Observatory Park, Sydney

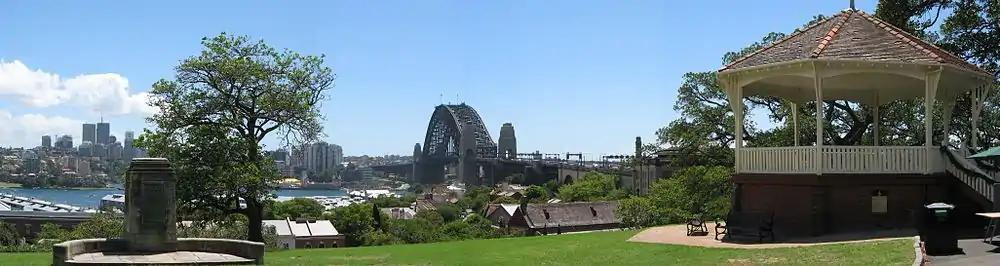
View from the Rotunda in Observatory Park

The Rotunda was built in 1912. The Metropolitan Band played regularly in the building particularly on Sunday afternoons and evenings. John Palmer was the conductor at this time. He played classical music and also selections from Gilbert and Sullivan. The City of Sydney Band were also frequent entertainers in the Park.